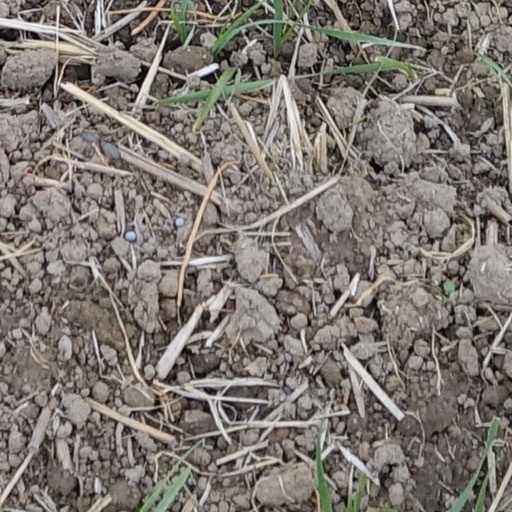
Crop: wheat